Amos Kendall

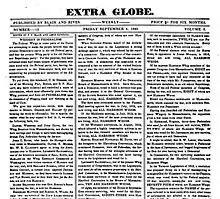
Front page of the "Extra Globe" for September 4, 1840

Kendall claims that, upon arrival in Lexington, Senator Bledsoe hinted that he no longer wanted to use Kendall's services. Other sources, however, claim that Bledsoe's family had not been told of the senator's decision to hire Kendall as a tutor and refused to allow him in the home. Kendall angrily resolved to have nothing to do with Bledsoe. On April 27,